Clan MacTavish

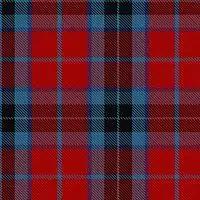
Clan MacTavish modern red tartan, as published in 1906 in W & A K Johnston's "Tartans of the Clans & Septs of Scotland".

Clan MacTavish experienced a dormancy of 200 years when Lachlan MacTavish was the last Chief to register at that time. The dormancy ended in 1997 when Edward Stewart Dugald MacTavish of Dunardry matriculated. His son Steven Edward Dugald MacTavish of Dunardry is the current Chief of Clan MacTavish.